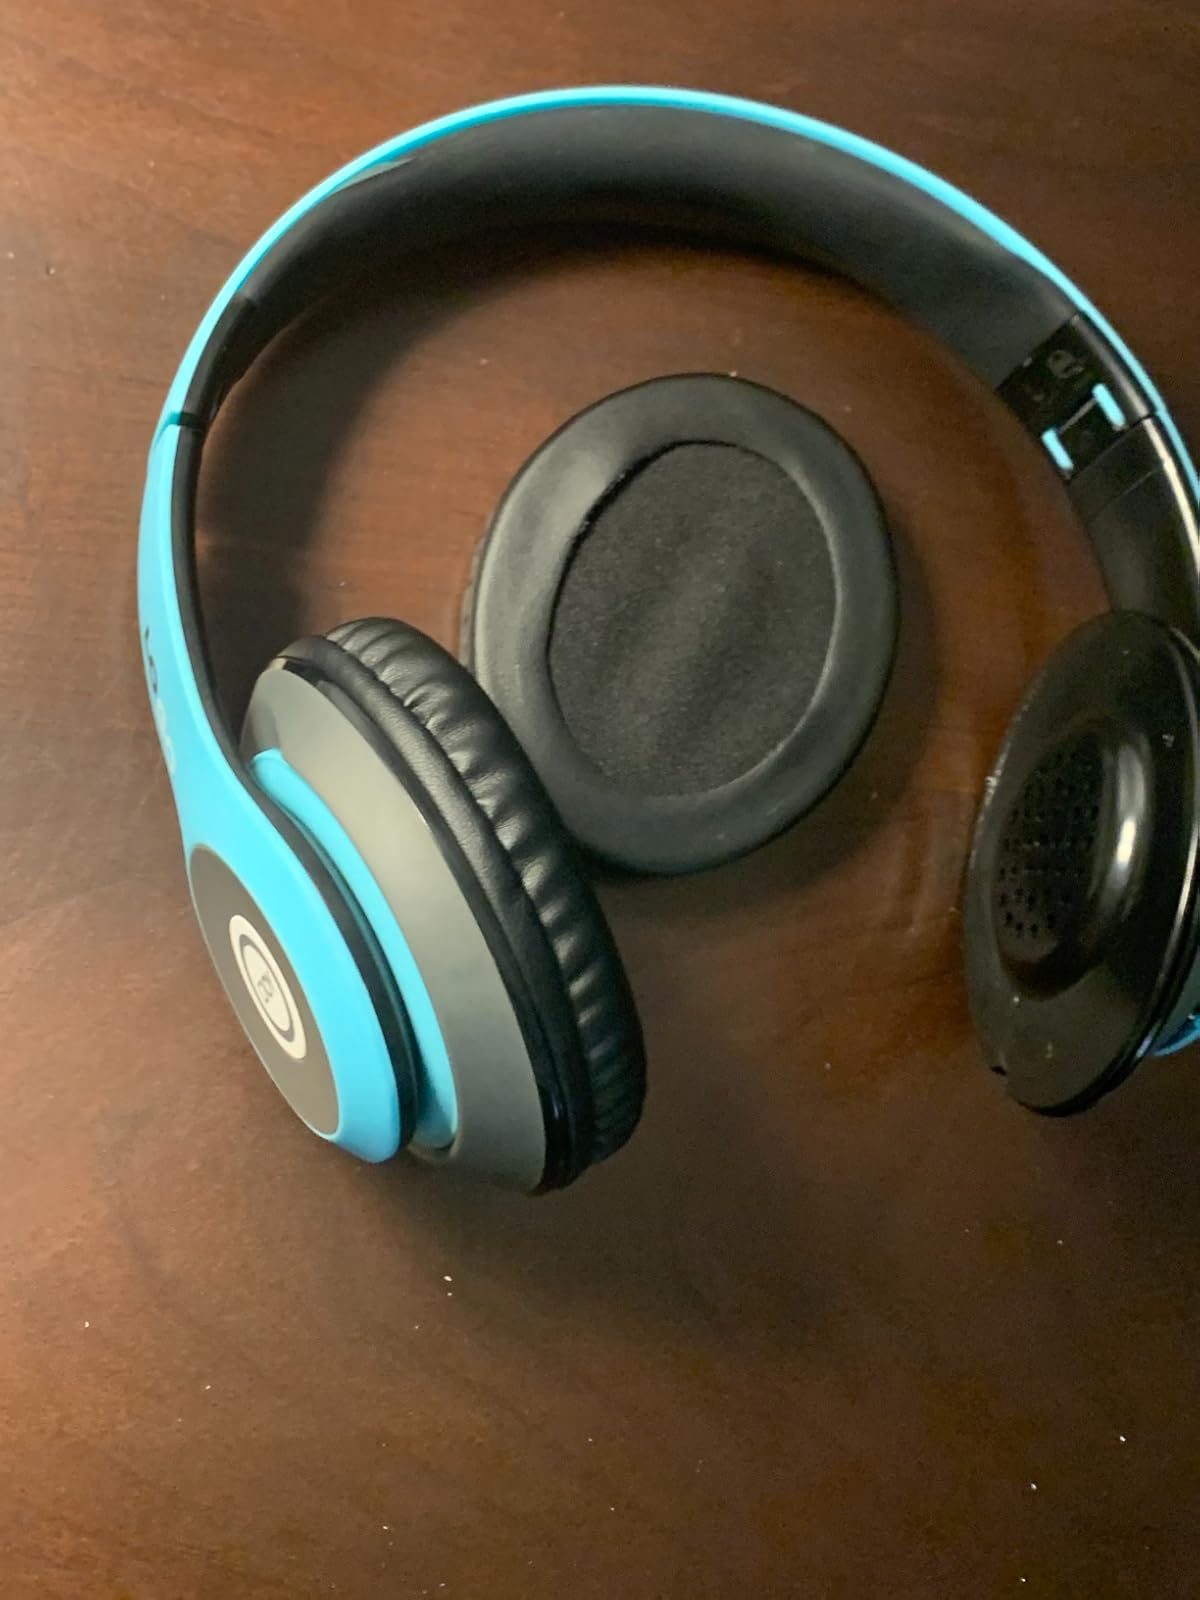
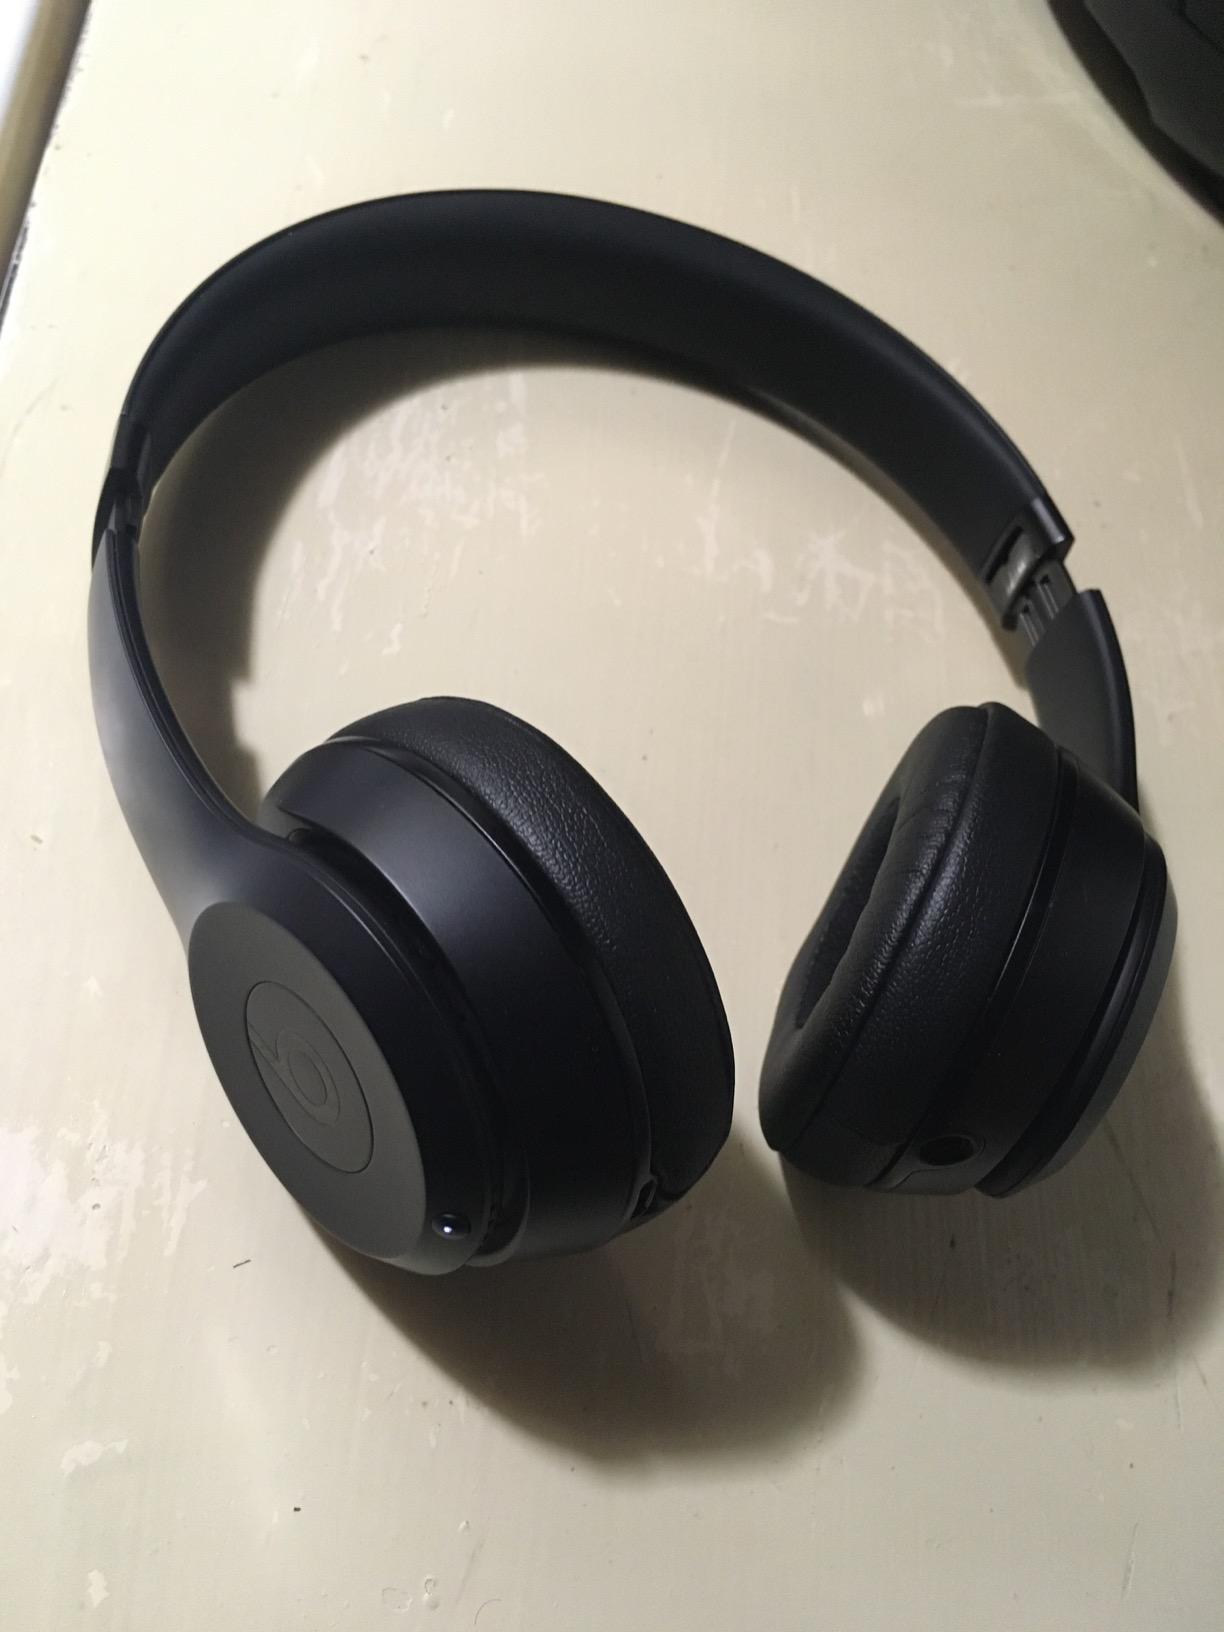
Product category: headphones
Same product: no